Tapestry (Star Trek: The Next Generation)

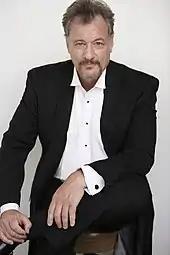
John de Lancie made his seventh appearance as Q during the series in "Tapestry".

John de Lancie returned to the series in "Tapestry" as Q, having appeared on a recurring basis since his first appearance in the pilot, "Encounter at Farpoint". He had already appeared twice during the 1992/93 television season as the character, both earlier in the TNG season in "True Q" as well as the "" episode "Q-Less". De Lancie thought that the script for "Tapestry" was "terrific", and praised the speech he got to perform at the end of the episode.